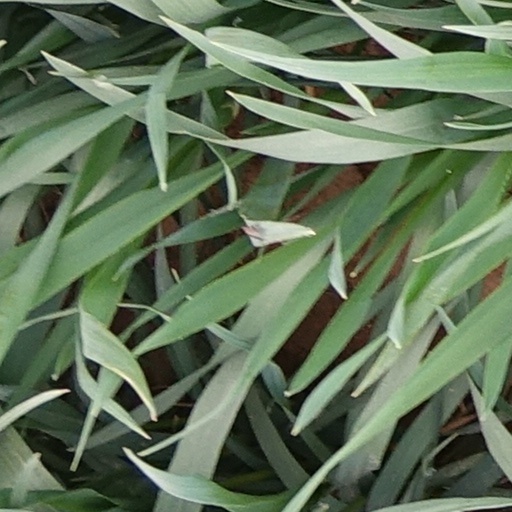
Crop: wheat